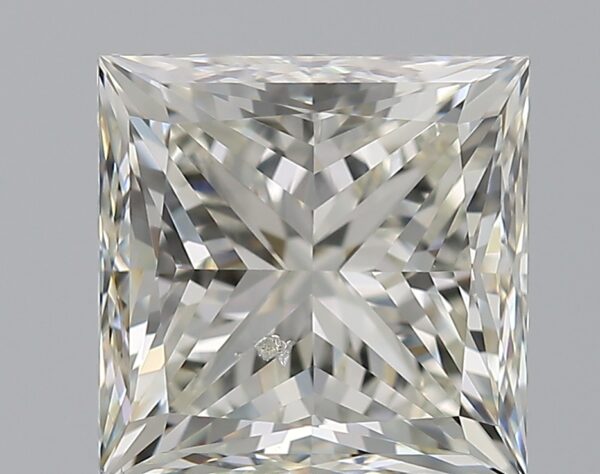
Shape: princess
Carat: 2
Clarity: SI2
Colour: J
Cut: VG
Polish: EX
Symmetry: VG
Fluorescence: F
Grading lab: GIA
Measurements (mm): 6.67 x 6.66 x 5.05